Battle of Inverkeithing

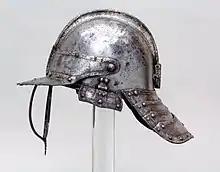

; so an infantry regiment of 600 might form up 120 men wide and 5 deep, giving it a frontage of and a depth of . The pikemen would be placed in the centre of a formation, in a "stand", with the musketeers divided on each side. The usual tactic against infantry was for the musketeers to fire on their opponents and once it was thought they had been sufficiently weakened or demoralised the stand of pikemen would advance, attempting to break through the enemy centre. This was known as a "push of the pike". The musketeers would also advance, engaging the enemy with their musket butts, which were steel plated for this purpose and attempting to envelop the opposing formation.